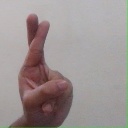
अक्षर: र